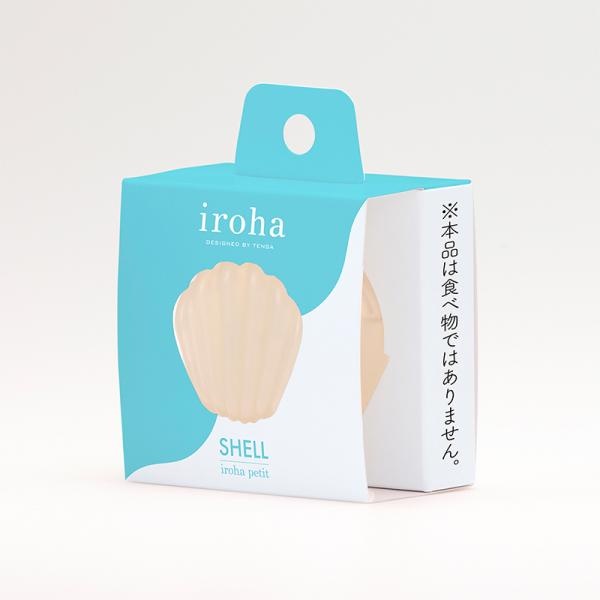
Iroha Petit Shell Clear
Size (D × W × H inches): 1.4 × 2.1 × 2.1 Weight (lbs): 0.07 Materials: Lid: PP Finger Grip: PS Product: Water, Agar, Moisturizer (Propylene Glycol), Solubilizer (PEG-40 Hydrogenated Castor Oil), Phenoxyethanol, Methylparaben Cup: PP Other Specs: Disposable
Brand: Tenga
Category: Health & Beauty > Personal Care > Massage & Relaxation > Massagers